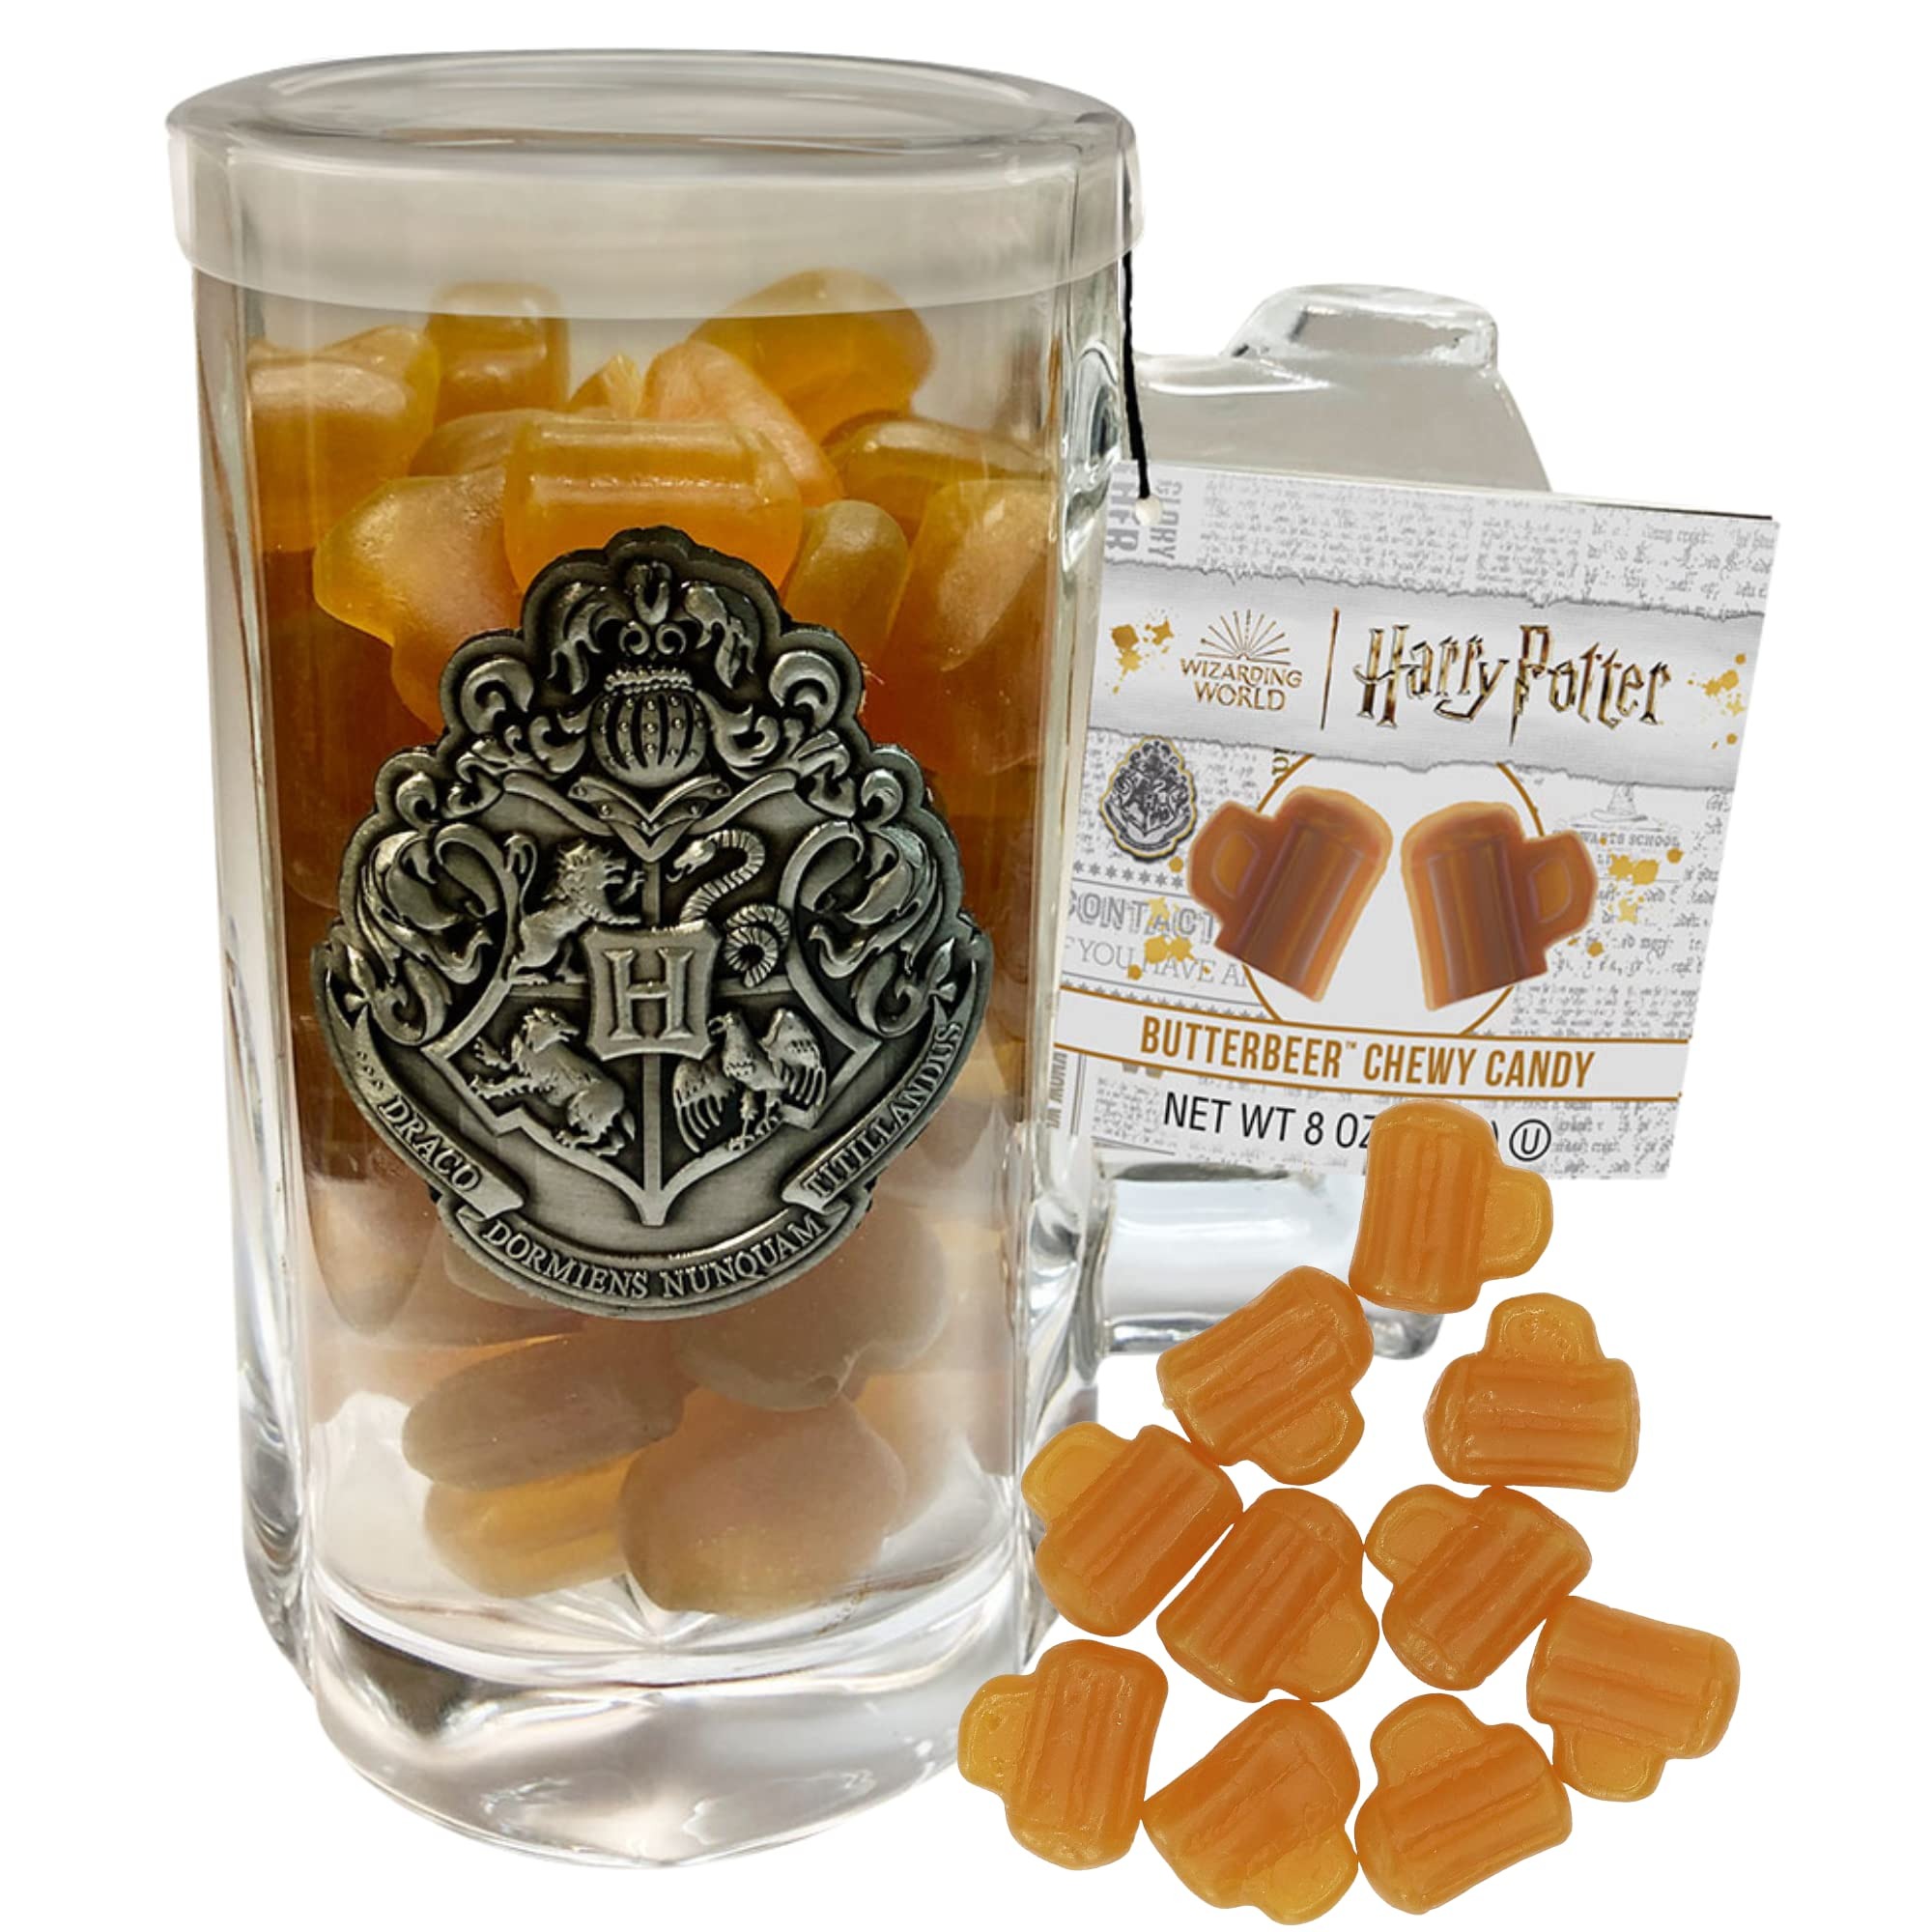
Item Name: Jelly Belly Harry Potter Glass Mug with Butter Beer Chewy Candies, Butterscotch Flavored Classic Movie Inspired Candy, 8 Ounce Glass
Bullet Point 1: BUTTER BEER We've got something special for all you Harry Potter fans out there. Introducing our Butter Beer Glass mug Gift set with Shaped Gummies that taste just like butterscotch. These are perfect for any party or event.
Bullet Point 2: GLASS MUG gummies comes in an 8 ounce Harry Potter Mug. Candy comes in festive packaging. It's the perfect size for sharing with friends, or keeping all to yourself.
Bullet Point 3: HARRY POTTER Enjoy the sweet taste of Harry Potter Butterbeer Chewy Candy served in a real glass mug. Butterbeer Chewy Candy tastes just like the beloved drink from the Wizarding World
Bullet Point 4: GIFT SET comes in a real glass mug adorned with the metal crest of all four Hogwarts houses so you can toast to the Slytherin, Hufflepuff, Gryffindor, or Ravenclaw in your life.
Bullet Point 5: HOLIDAY TREAT Are you looking for the perfect holiday gift for the butterbeer lover in your life? Look no further than these delicious butterbeer gummies! They are creamy and rich flavor is sure to please even the most discerning palate.
Bullet Point 6: Item weight: 0.5 pounds
Value: 8.0
Unit: Ounce

Price: 24.99